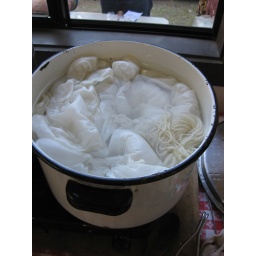
yarn spaghetti with silk shirt dumplings, in the alum mordant pot